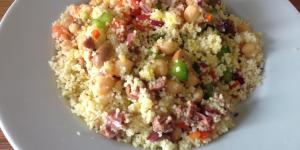
ensalada de cuscus y garbanzos